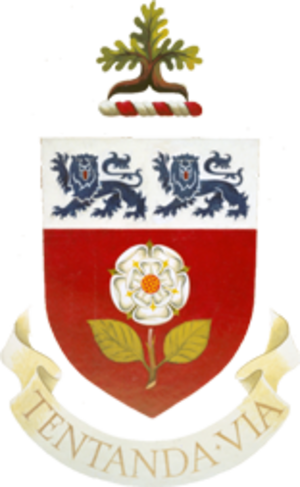
L'Université York est une université canadienne située à Toronto, Ontario. Elle a été fondée le 26 mars 1959 mais le premier cours a eu lieu en septembre 1960, avec un total de 76 étudiants. En 2011, l'Université York est la troisième plus grande université du Canada, avec plus de 50 000 étudiants inscrits et dispose d'un campus de 650 acres.